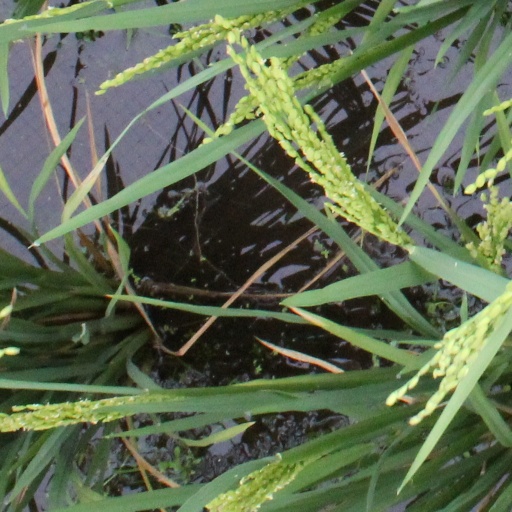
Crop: rice